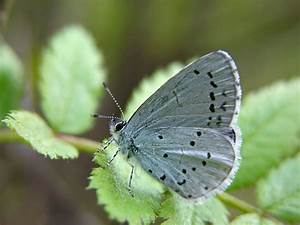
Label: farfalla